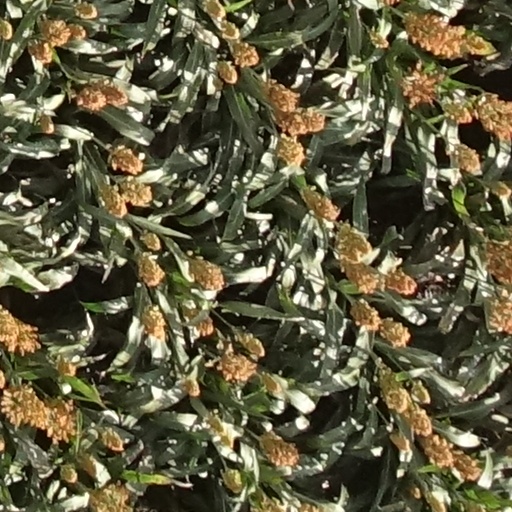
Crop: sorghum